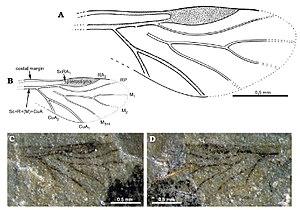
Les pucerons sont de petits insectes suceurs de sève qui représentent la super-famille des Aphidoidea.